Worshipful Company of Bakers

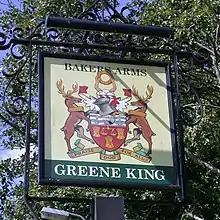
A pub sign of the Bakers Arms, Fulbourn near Cambridge, showing the coat of arms of the Worshipful Company of Bakers

The Worshipful Company of Bakers is one of the livery companies of the City of London. The Bakers' Guild is known to have existed in the twelfth century. From the Corporation of London, the Guild received the power to enforce regulations for baking, known as the Assize of Bread and Ale. The violations included selling short-weight bread and the addition of sand instead of flour. The Bread Assize remained in force until 1863, when Parliament repealed it.